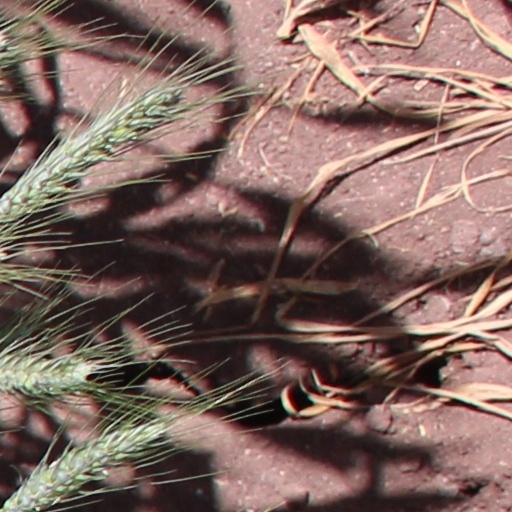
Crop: wheat